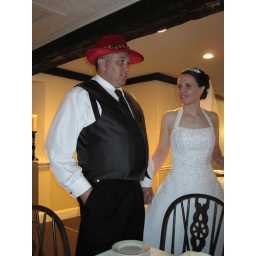
the groom in his pimp hat and the bride in her dress